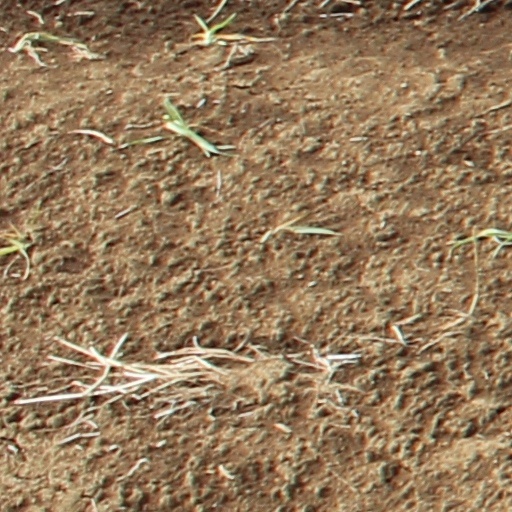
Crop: wheat